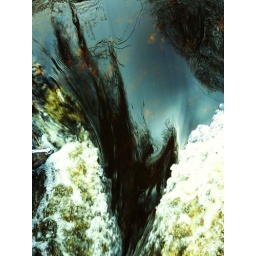
A forest stream, suddenly swollen by meltwater from the season's first heavy snowfall, with some nicely distorted tree reflections.